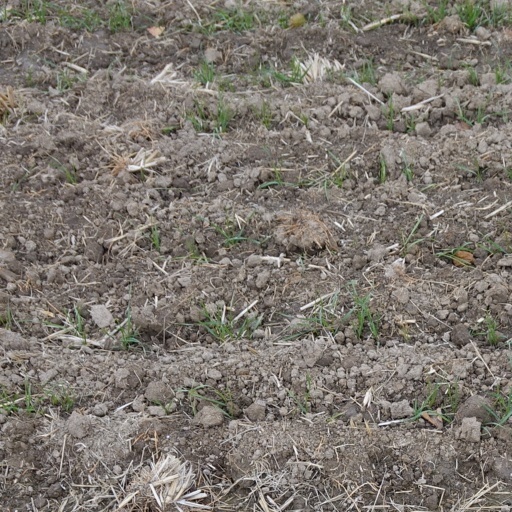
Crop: wheat